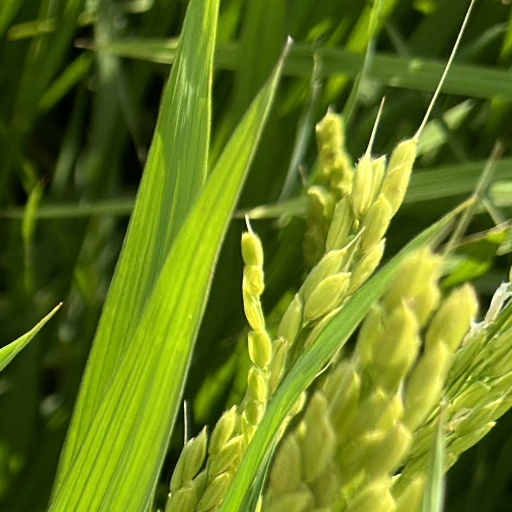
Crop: rice